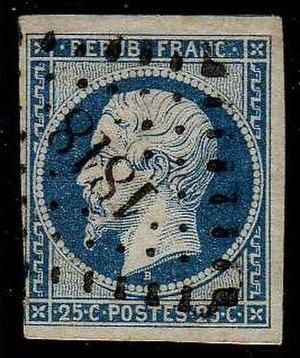
Les marques postales françaises sont apparues entre la fin du Moyen Âge et les Temps modernes. Elles ont servi à signaler une communication entre agents postaux.
Voir la page de chaque timbre pour une description détaillée.